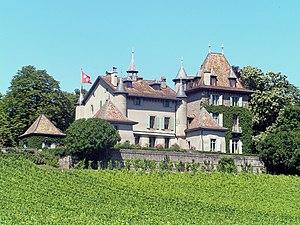
Cette liste présente les biens culturels d'importance nationale dans le canton de Genève. Cette liste correspond à l'édition 2009 de l'Inventaire Suisse des biens culturels d'importance nationale pour le canton de Genève. Il est trié par commune et inclus : 86 bâtiments séparés, 46 collections et 10 sites archéologiques.